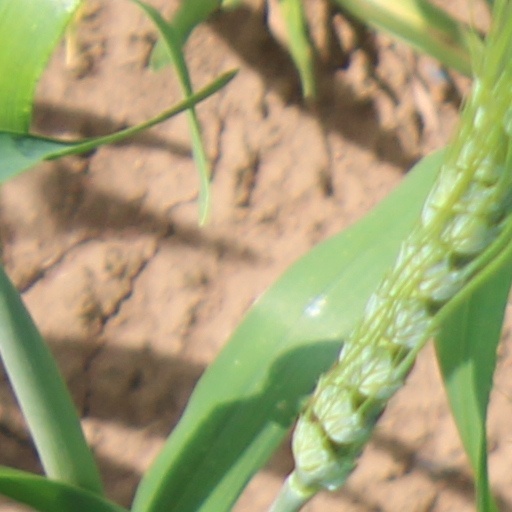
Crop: wheat